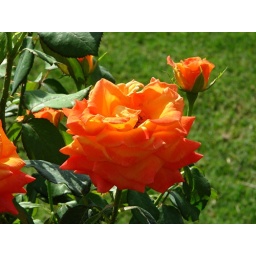
Taken in rose garden between cinderella's castle and tomorrowland